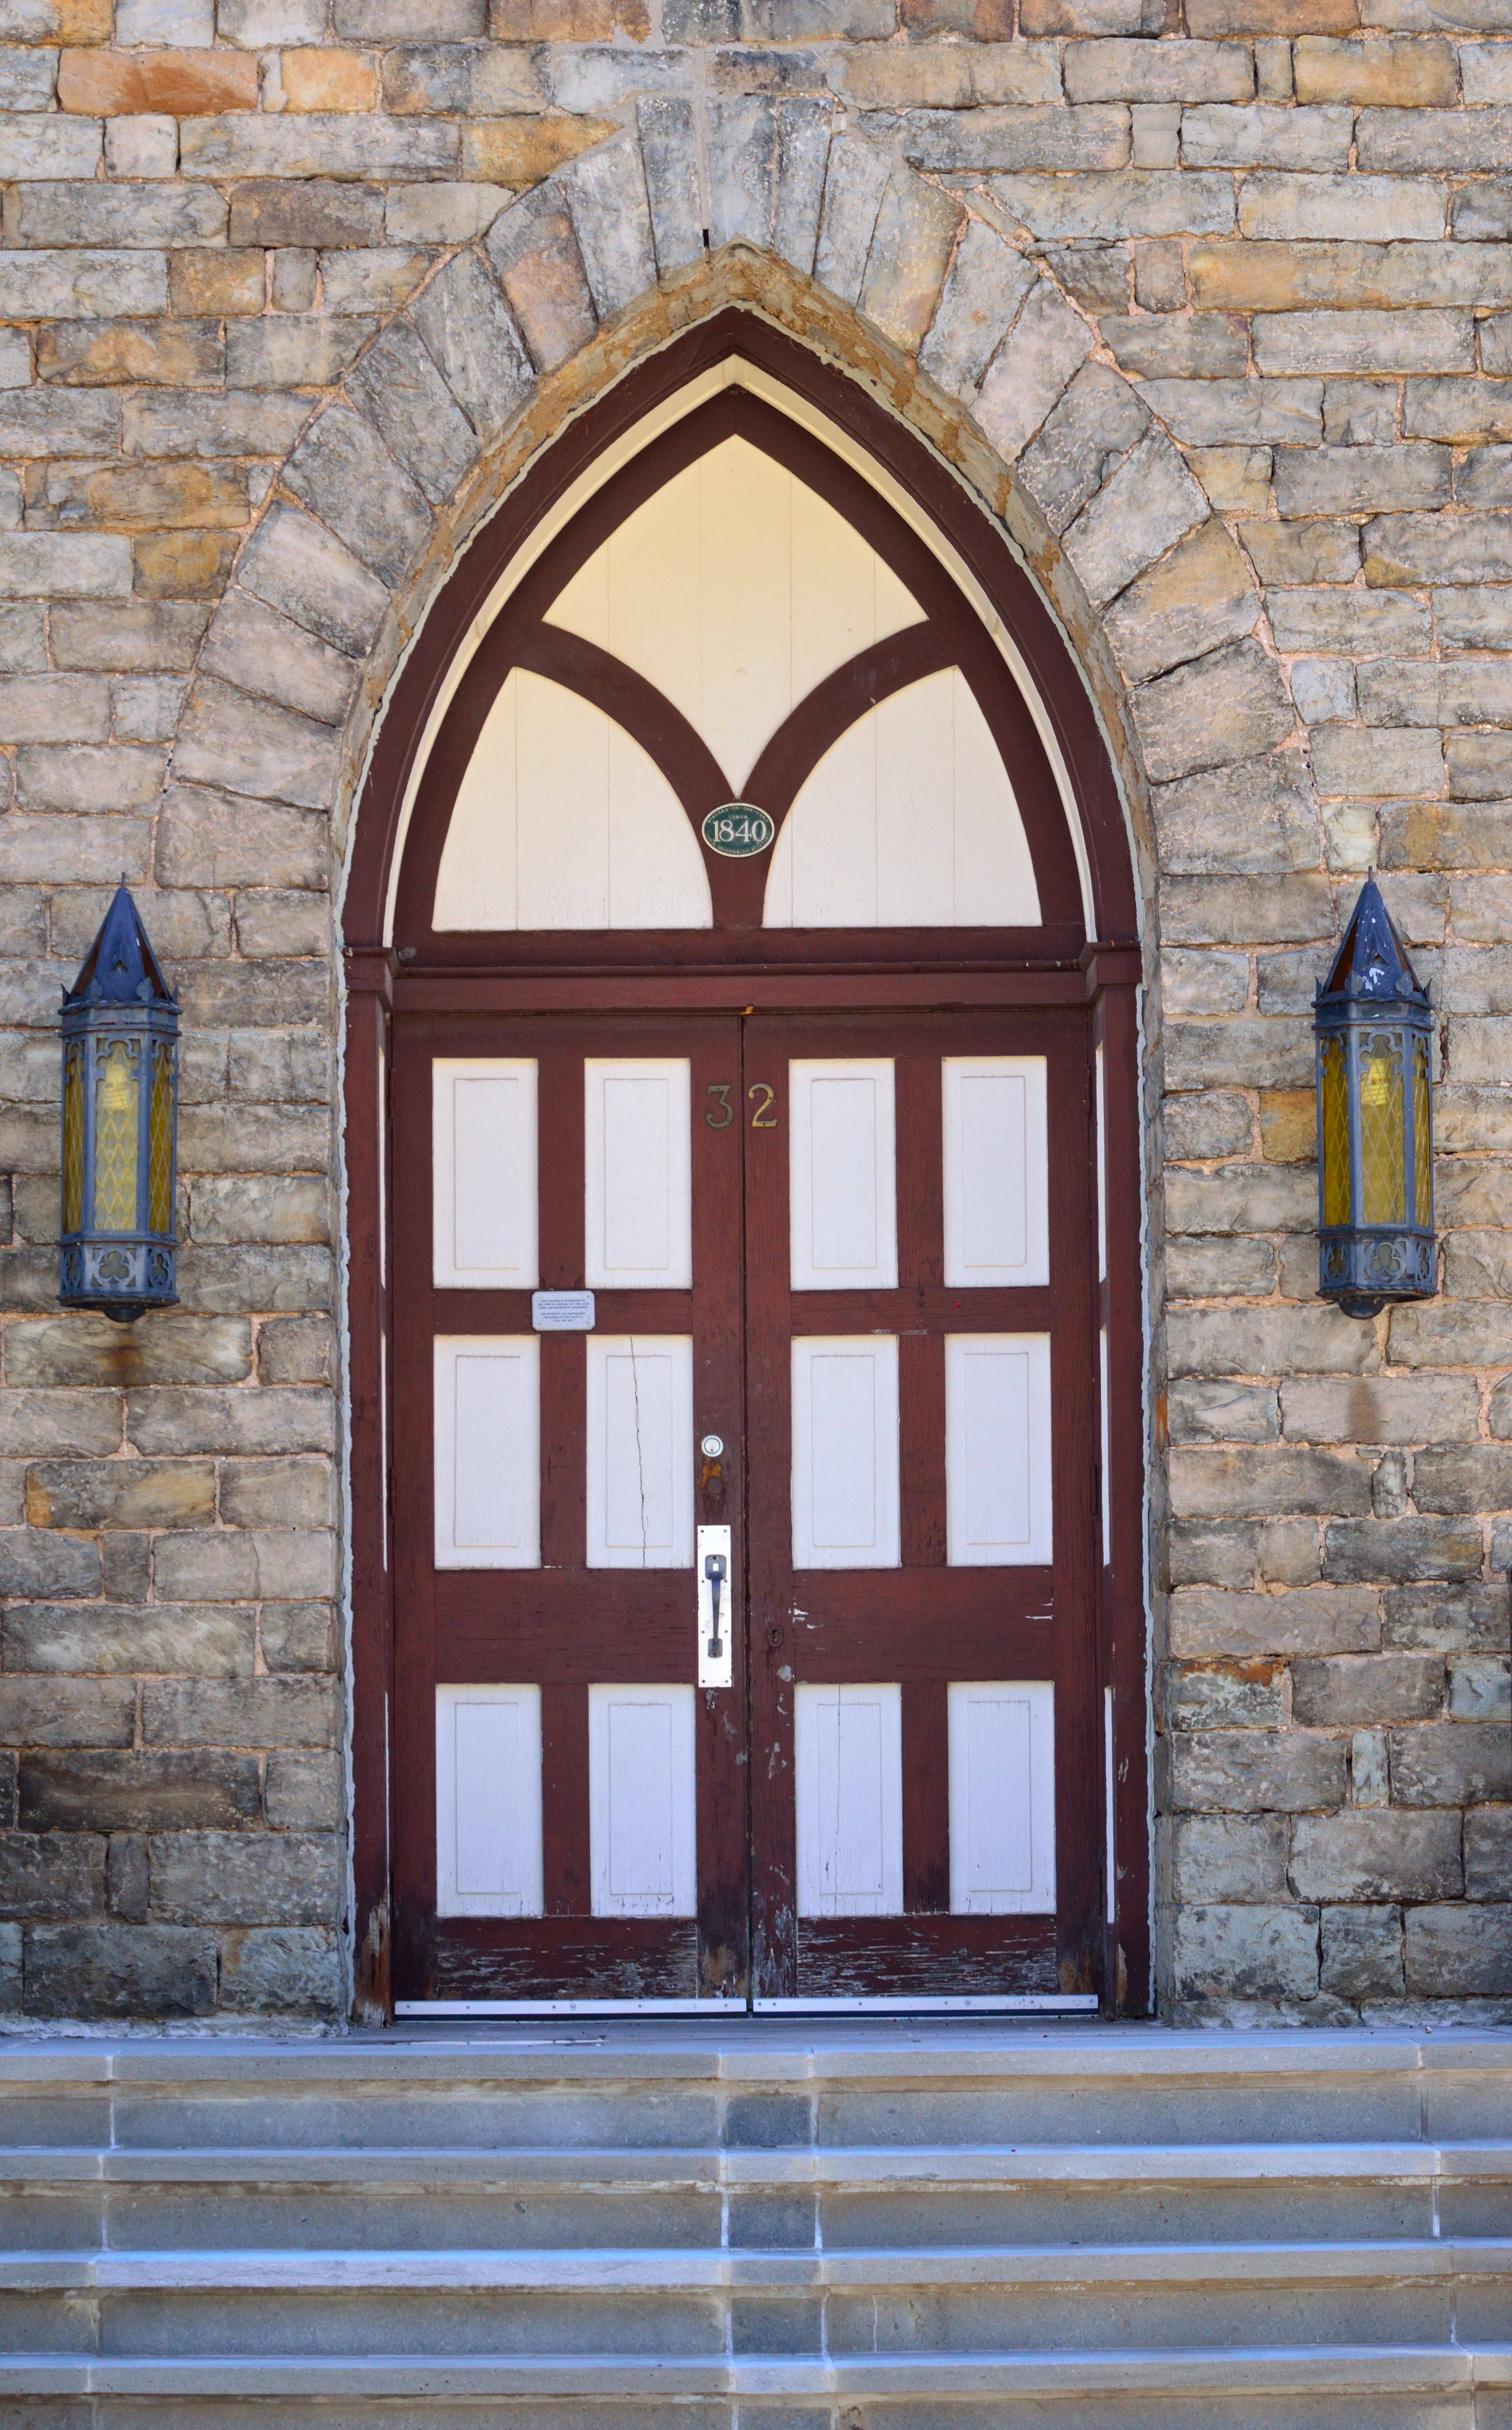
architecture, wood, window, building, wall, arch, landmark, facade, brick, door, doorway, symmetry, iron, estate, old church, 1848, sash window